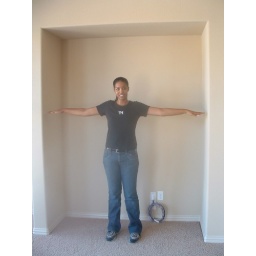
There is plenty of room for William's big screen high definition television in this nook.